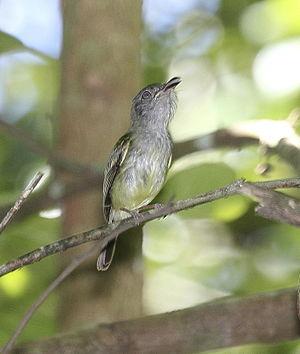
Le Bec-en-arc cendré, également appelé tyranneau à bec courbe, est une espèce de passereaux de la famille des Tyrannidae.